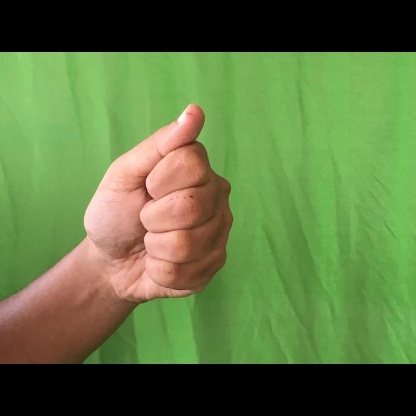
Mudra: Mushti